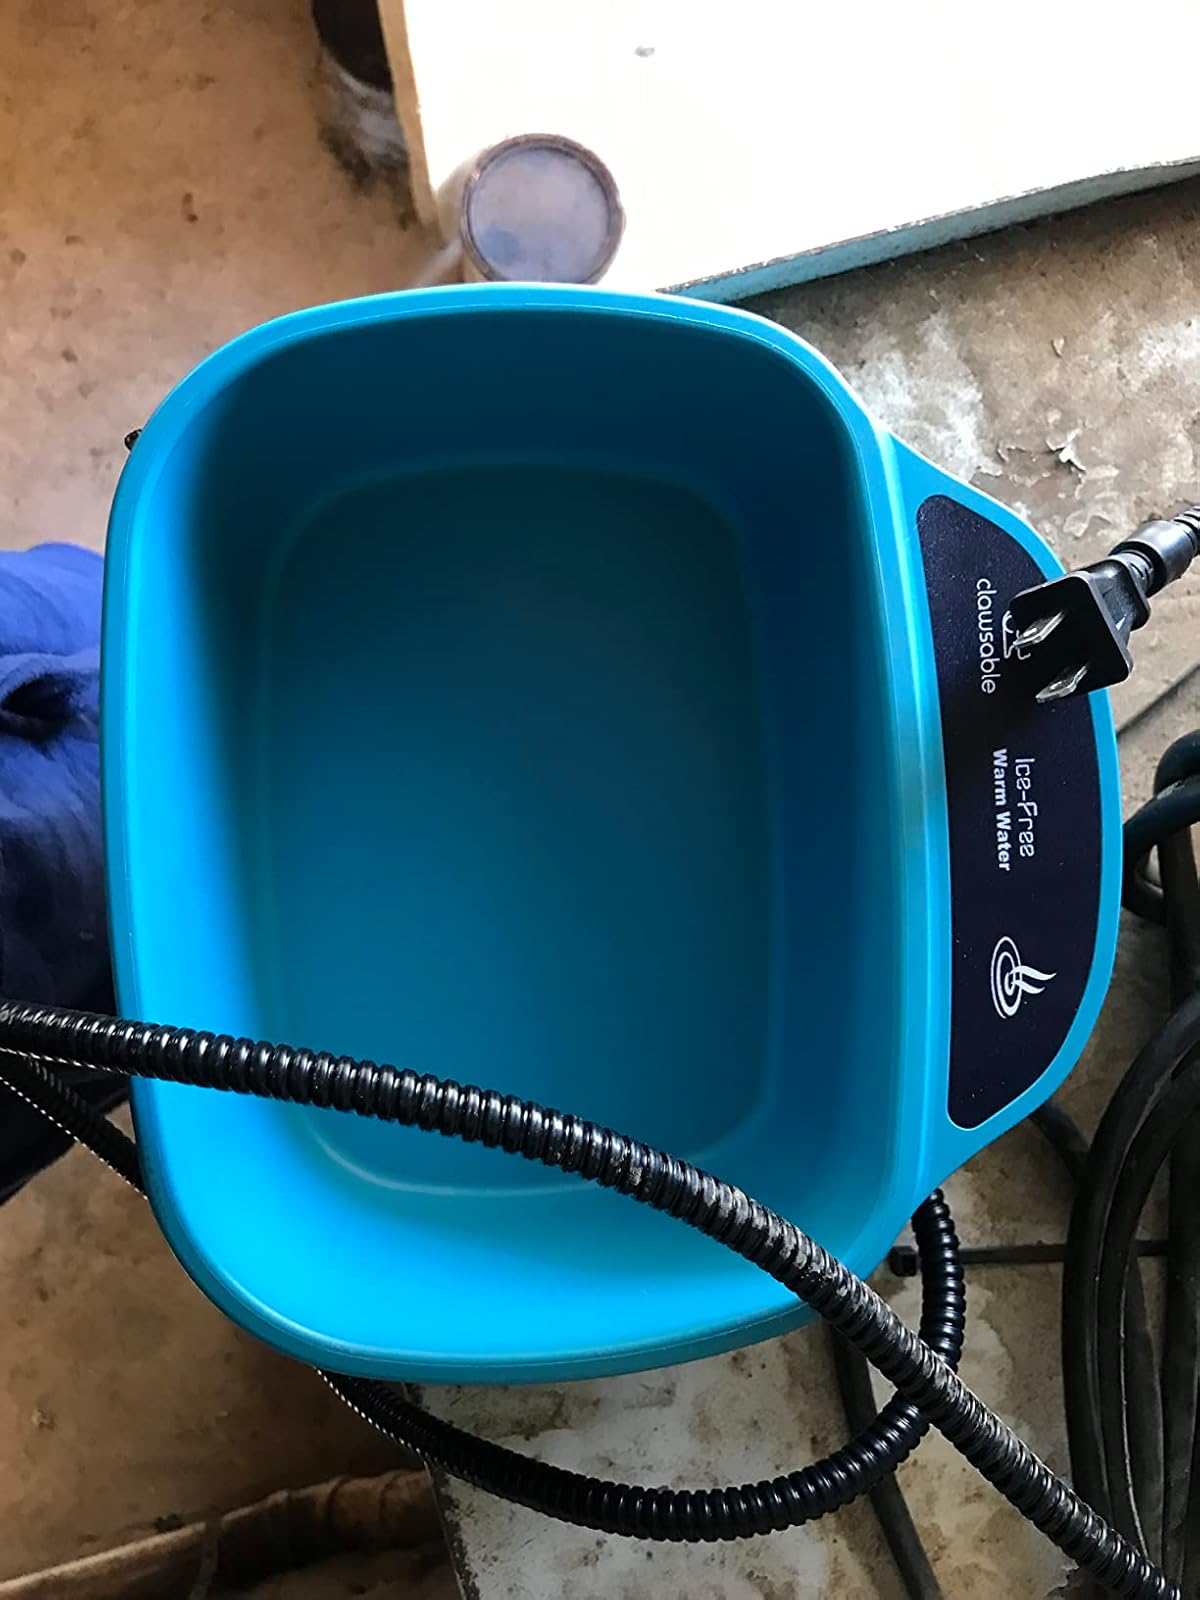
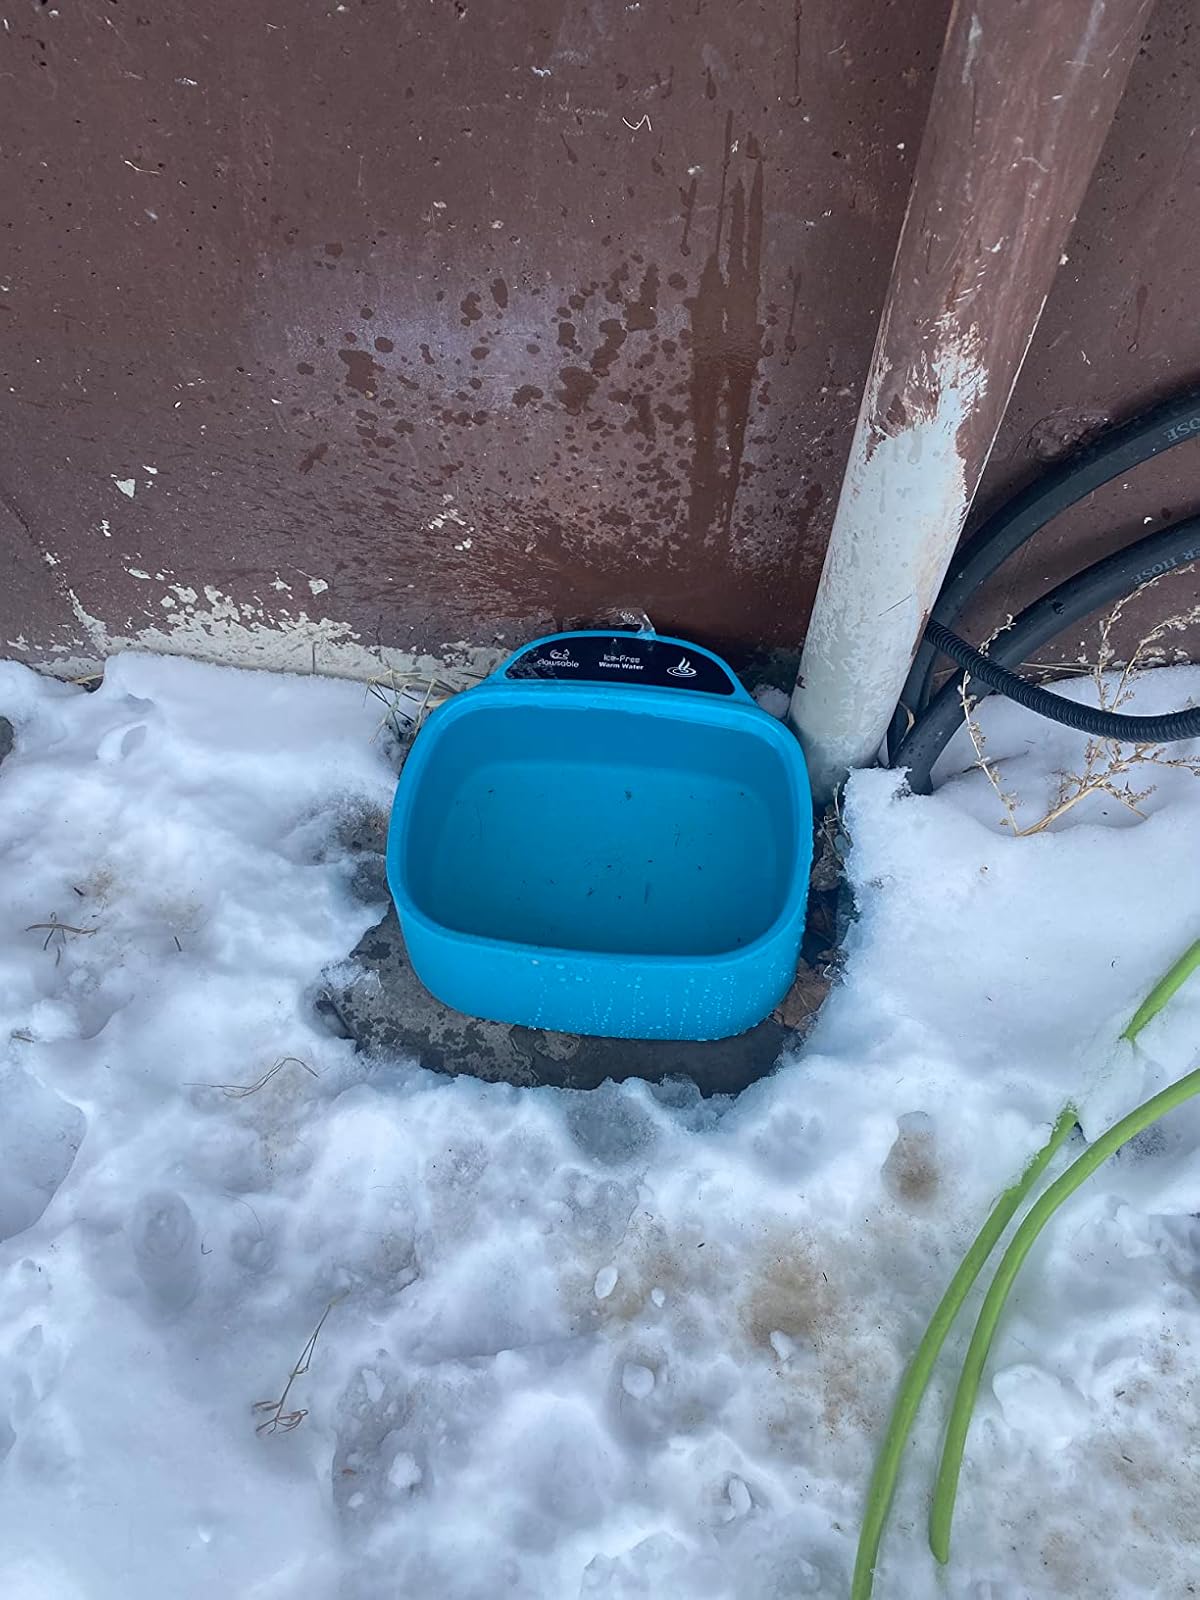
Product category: items_bowl
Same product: yes